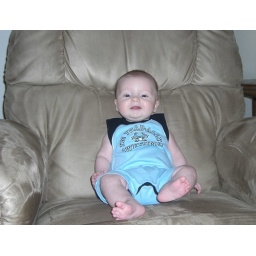
Cute, happy boy in huge chair